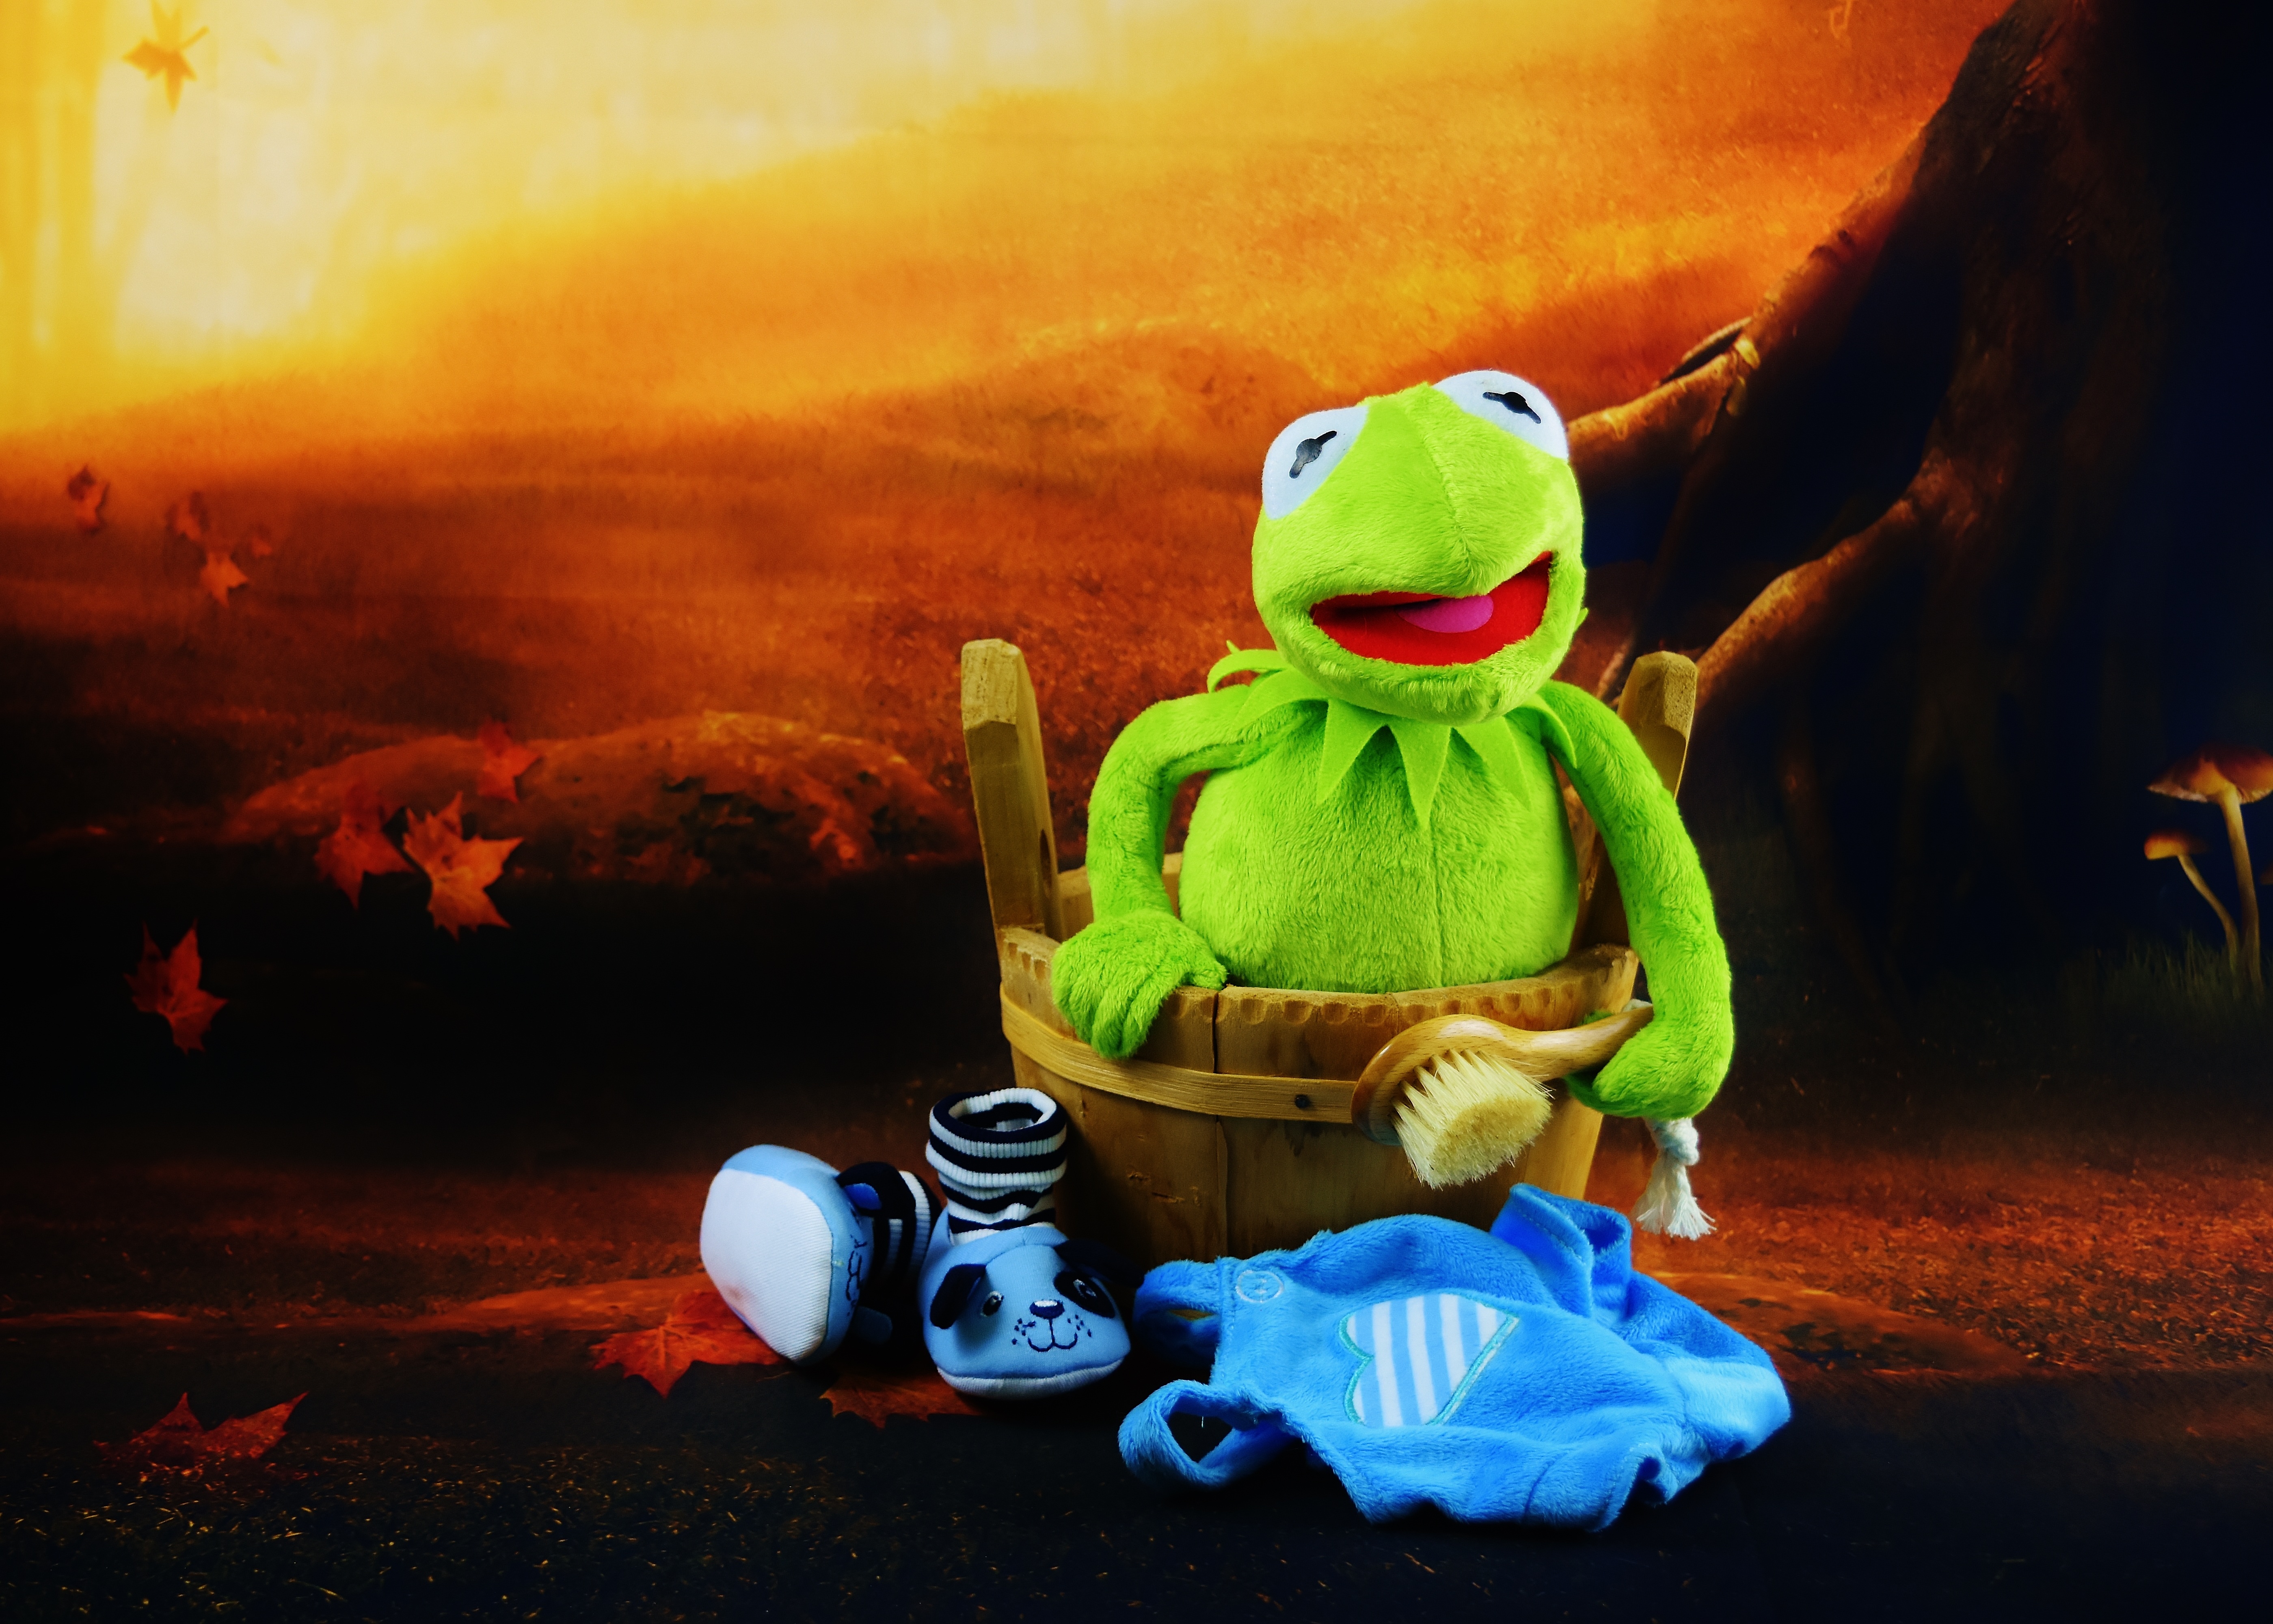
brush, swim, frog, toy, fun, figure, toys, funny, tub, plush, stuffed animal, kermit, screenshot, soft toy, wooden tub, computer wallpaper, bad day